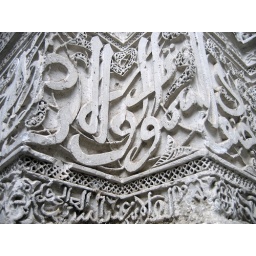
kufic carving in stone along the walls in the Atterine Medersa